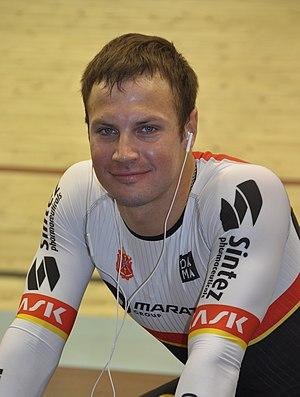
Evgueni Kovalev est un coureur cycliste russe, membre de l'équipe Marathon-Tula.